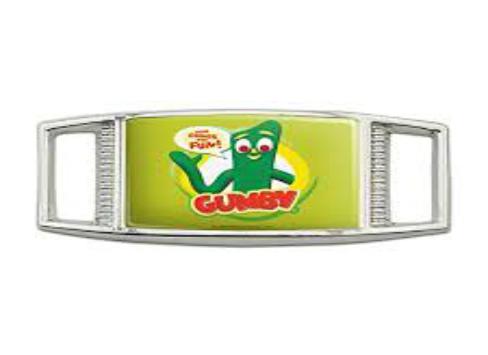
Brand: gumby
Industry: Clothes